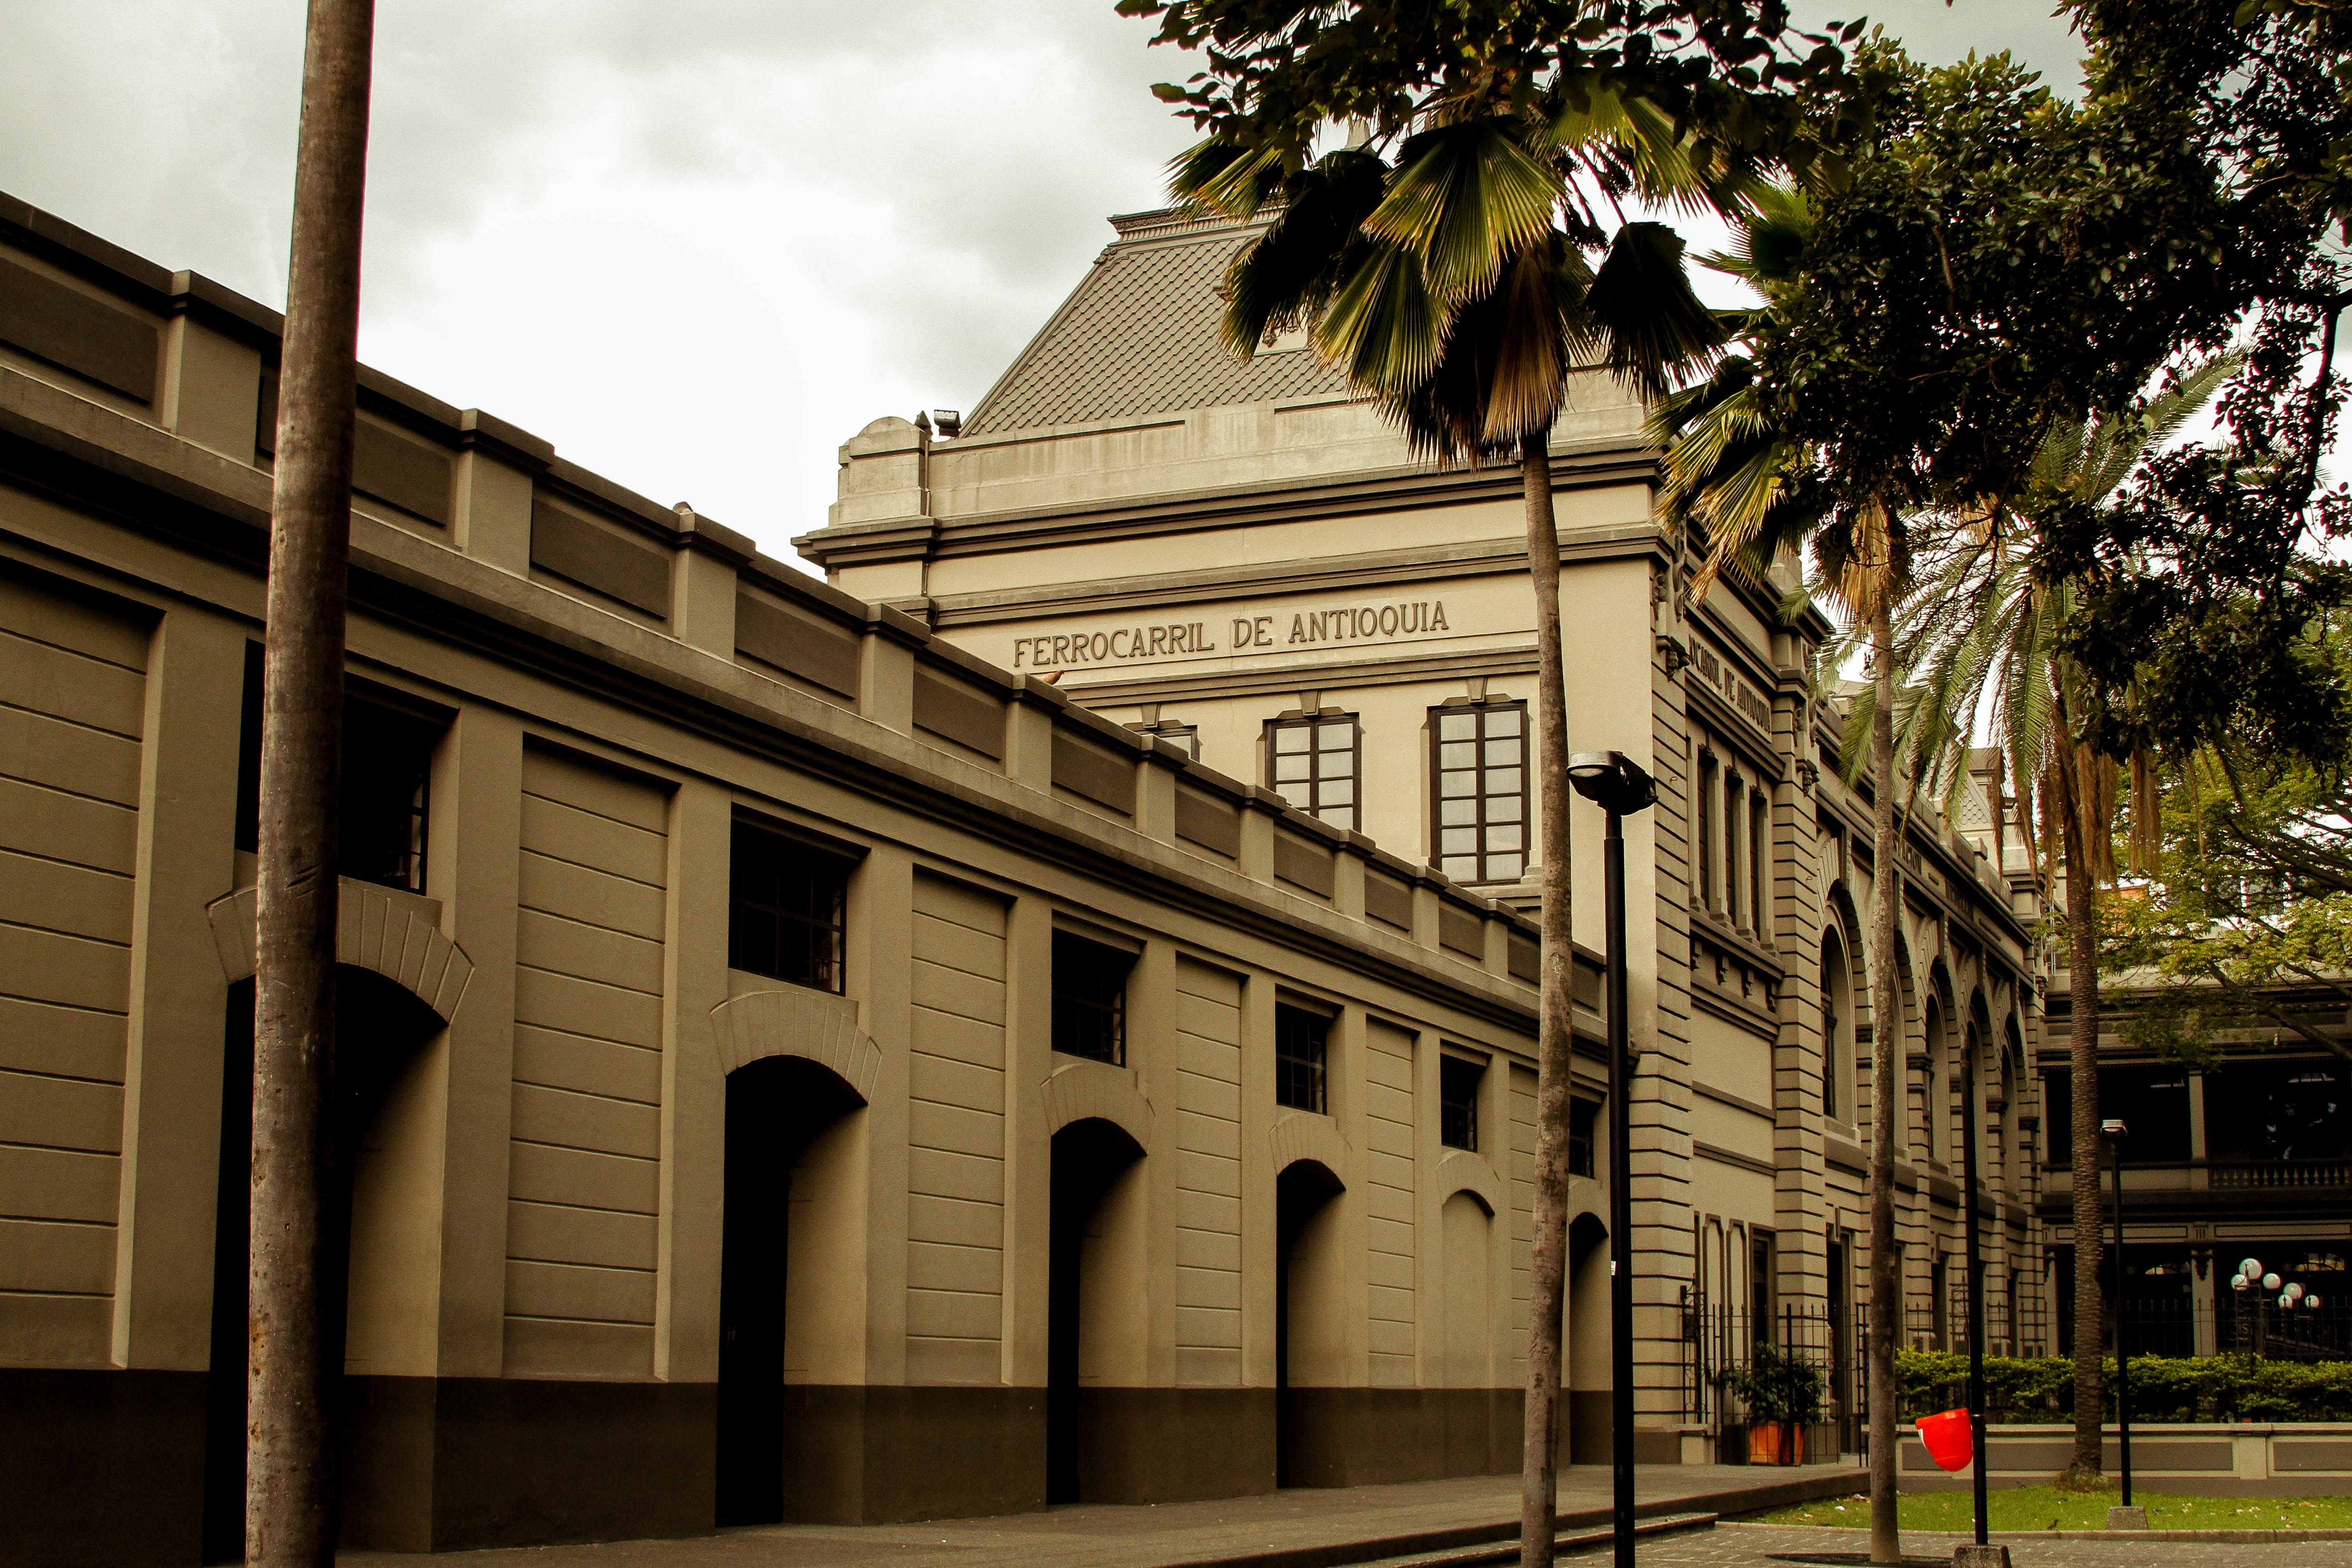
architecture, people, road, street, house, building, city, urban, downtown, space, station, landmark, facade, brick, metro station, trains, railway station, neighbourhood, urban area